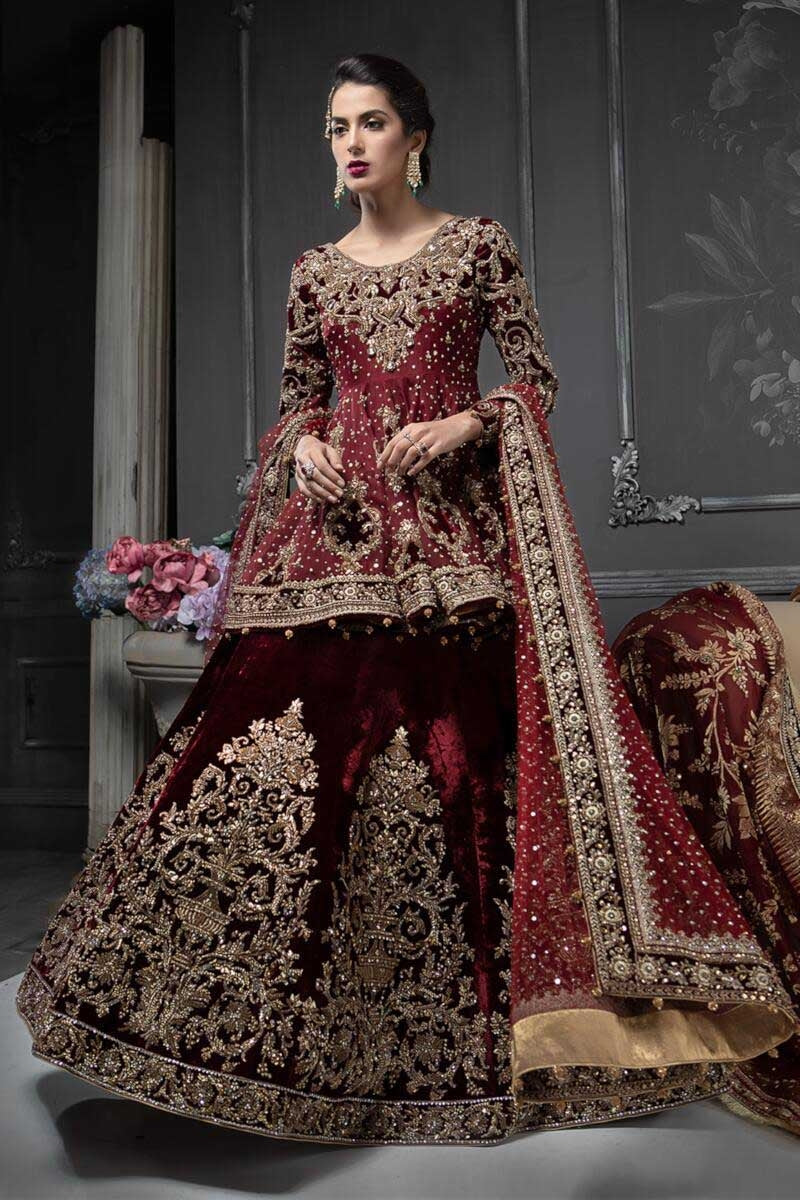
burgundy gold embroidered lehenga set